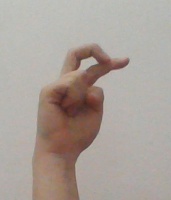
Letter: zay